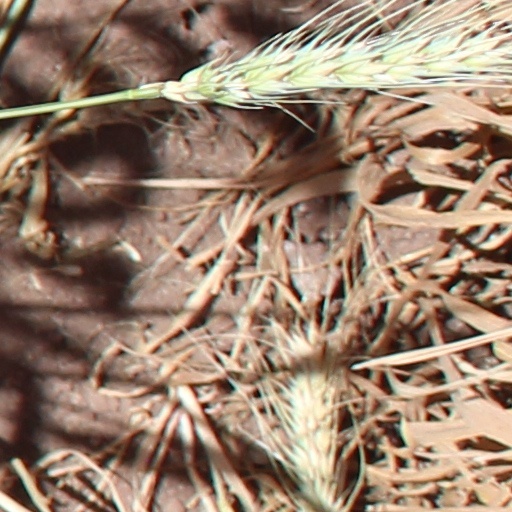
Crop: wheat